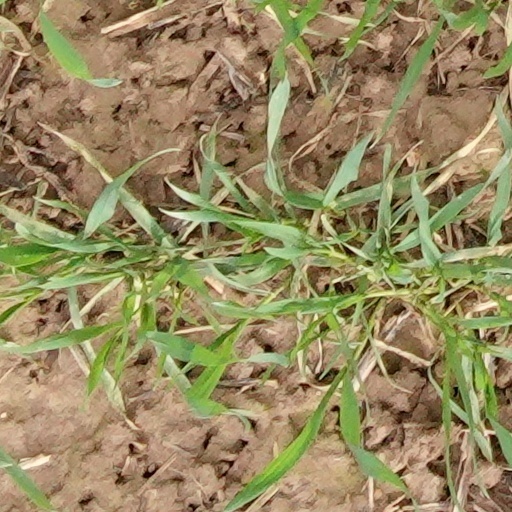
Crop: wheat